Achaemenid Empire

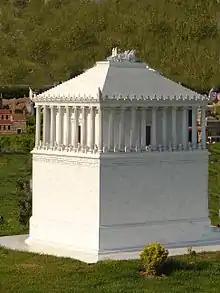
The Mausoleum at Halicarnassus, one of the Seven wonders of the ancient world, was built by Greek architects for the local Persian satrap of Caria, Mausolus (Scale model)

At first the ships were built in Sidon by the Phoenicians; the first Achaemenid ships measured about 40 meters in length and 6 meters in width, able to transport up to 300 Persian troops at any one trip. Soon, other states of the empire were constructing their own ships, each incorporating slight local preferences. The ships eventually found their way to the Persian Gulf and Persian naval forces laid the foundation for a strong Persian maritime presence there. Persians also had ships often of a capacity 100 to 200 troops patrolling the empire's various rivers including the Karun, Tigris and Nile in the west, as well as the Indus.